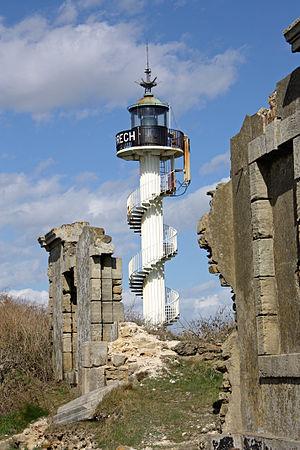
Parc naturel régional des Caps et Marais d'Opale - Côte d'Opale - Phare d'alprech et reste de l'ancien sémaphore tombé de la falaise suite à l'érosion.